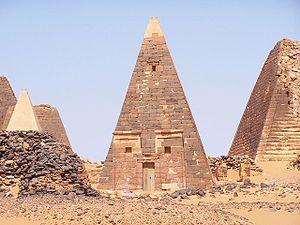
Le royaume de Koush est l'appellation que les Égyptiens antiques ont donnée au royaume qui s'établit au sud de leur pays dès l'Ancien Empire.